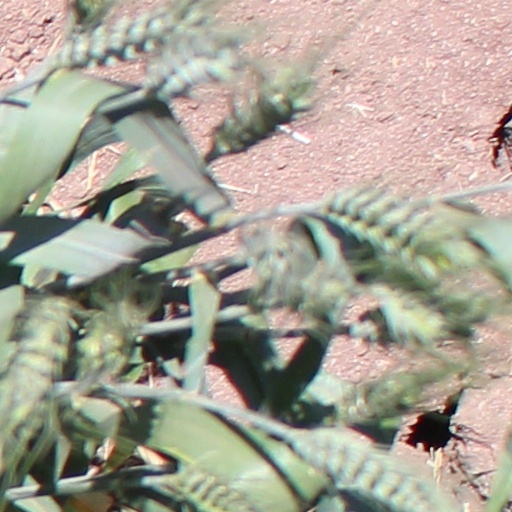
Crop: wheat